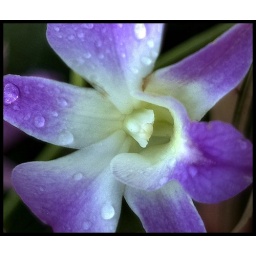
Purple and white orchids in green house at Tulsa Garden Center.